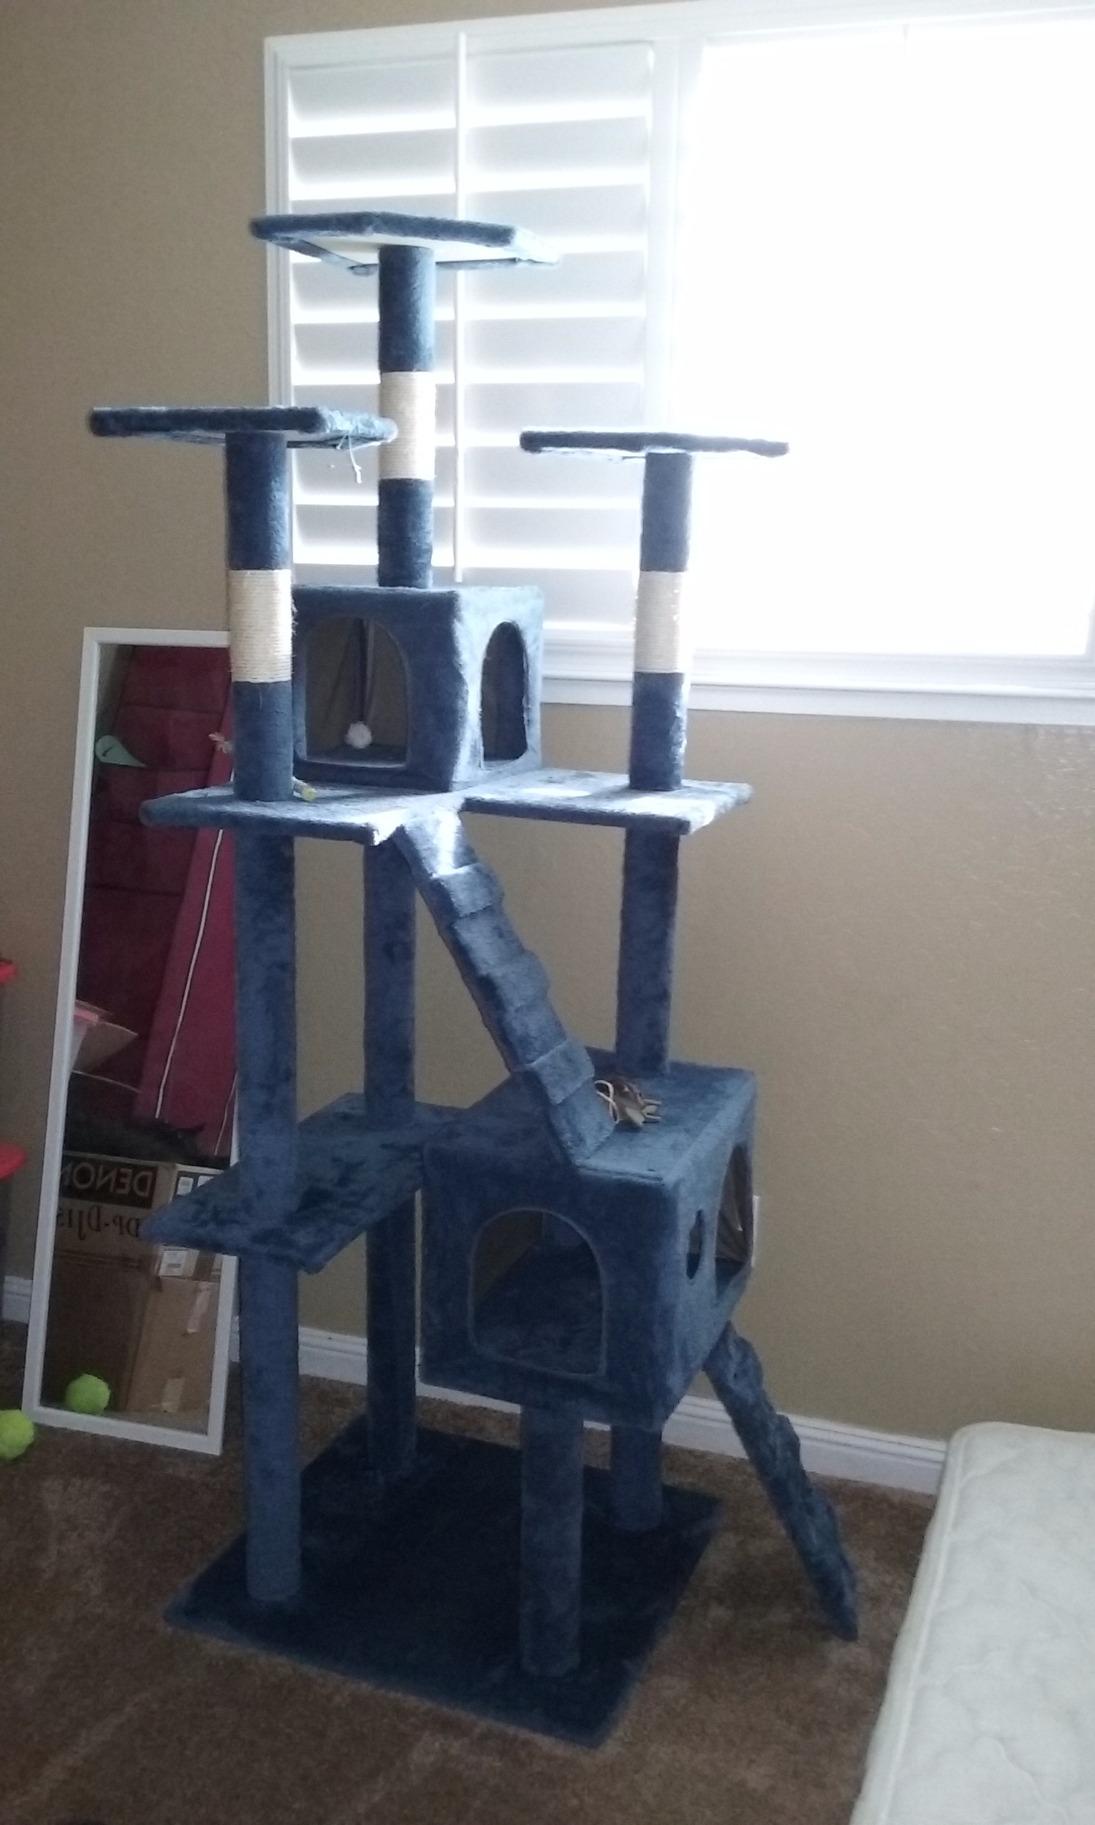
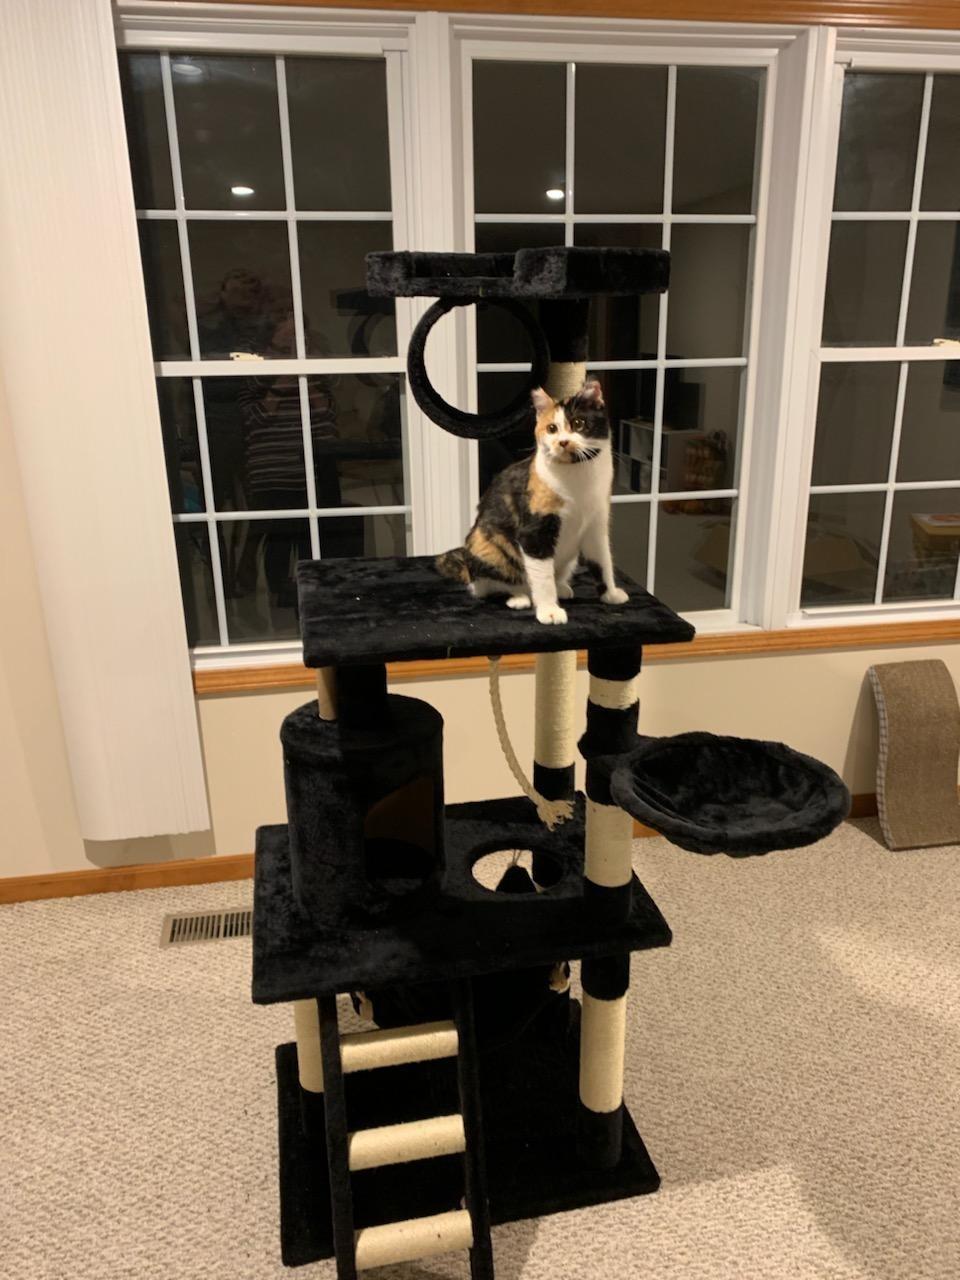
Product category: items_cat tree
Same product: no